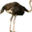
Label: bird